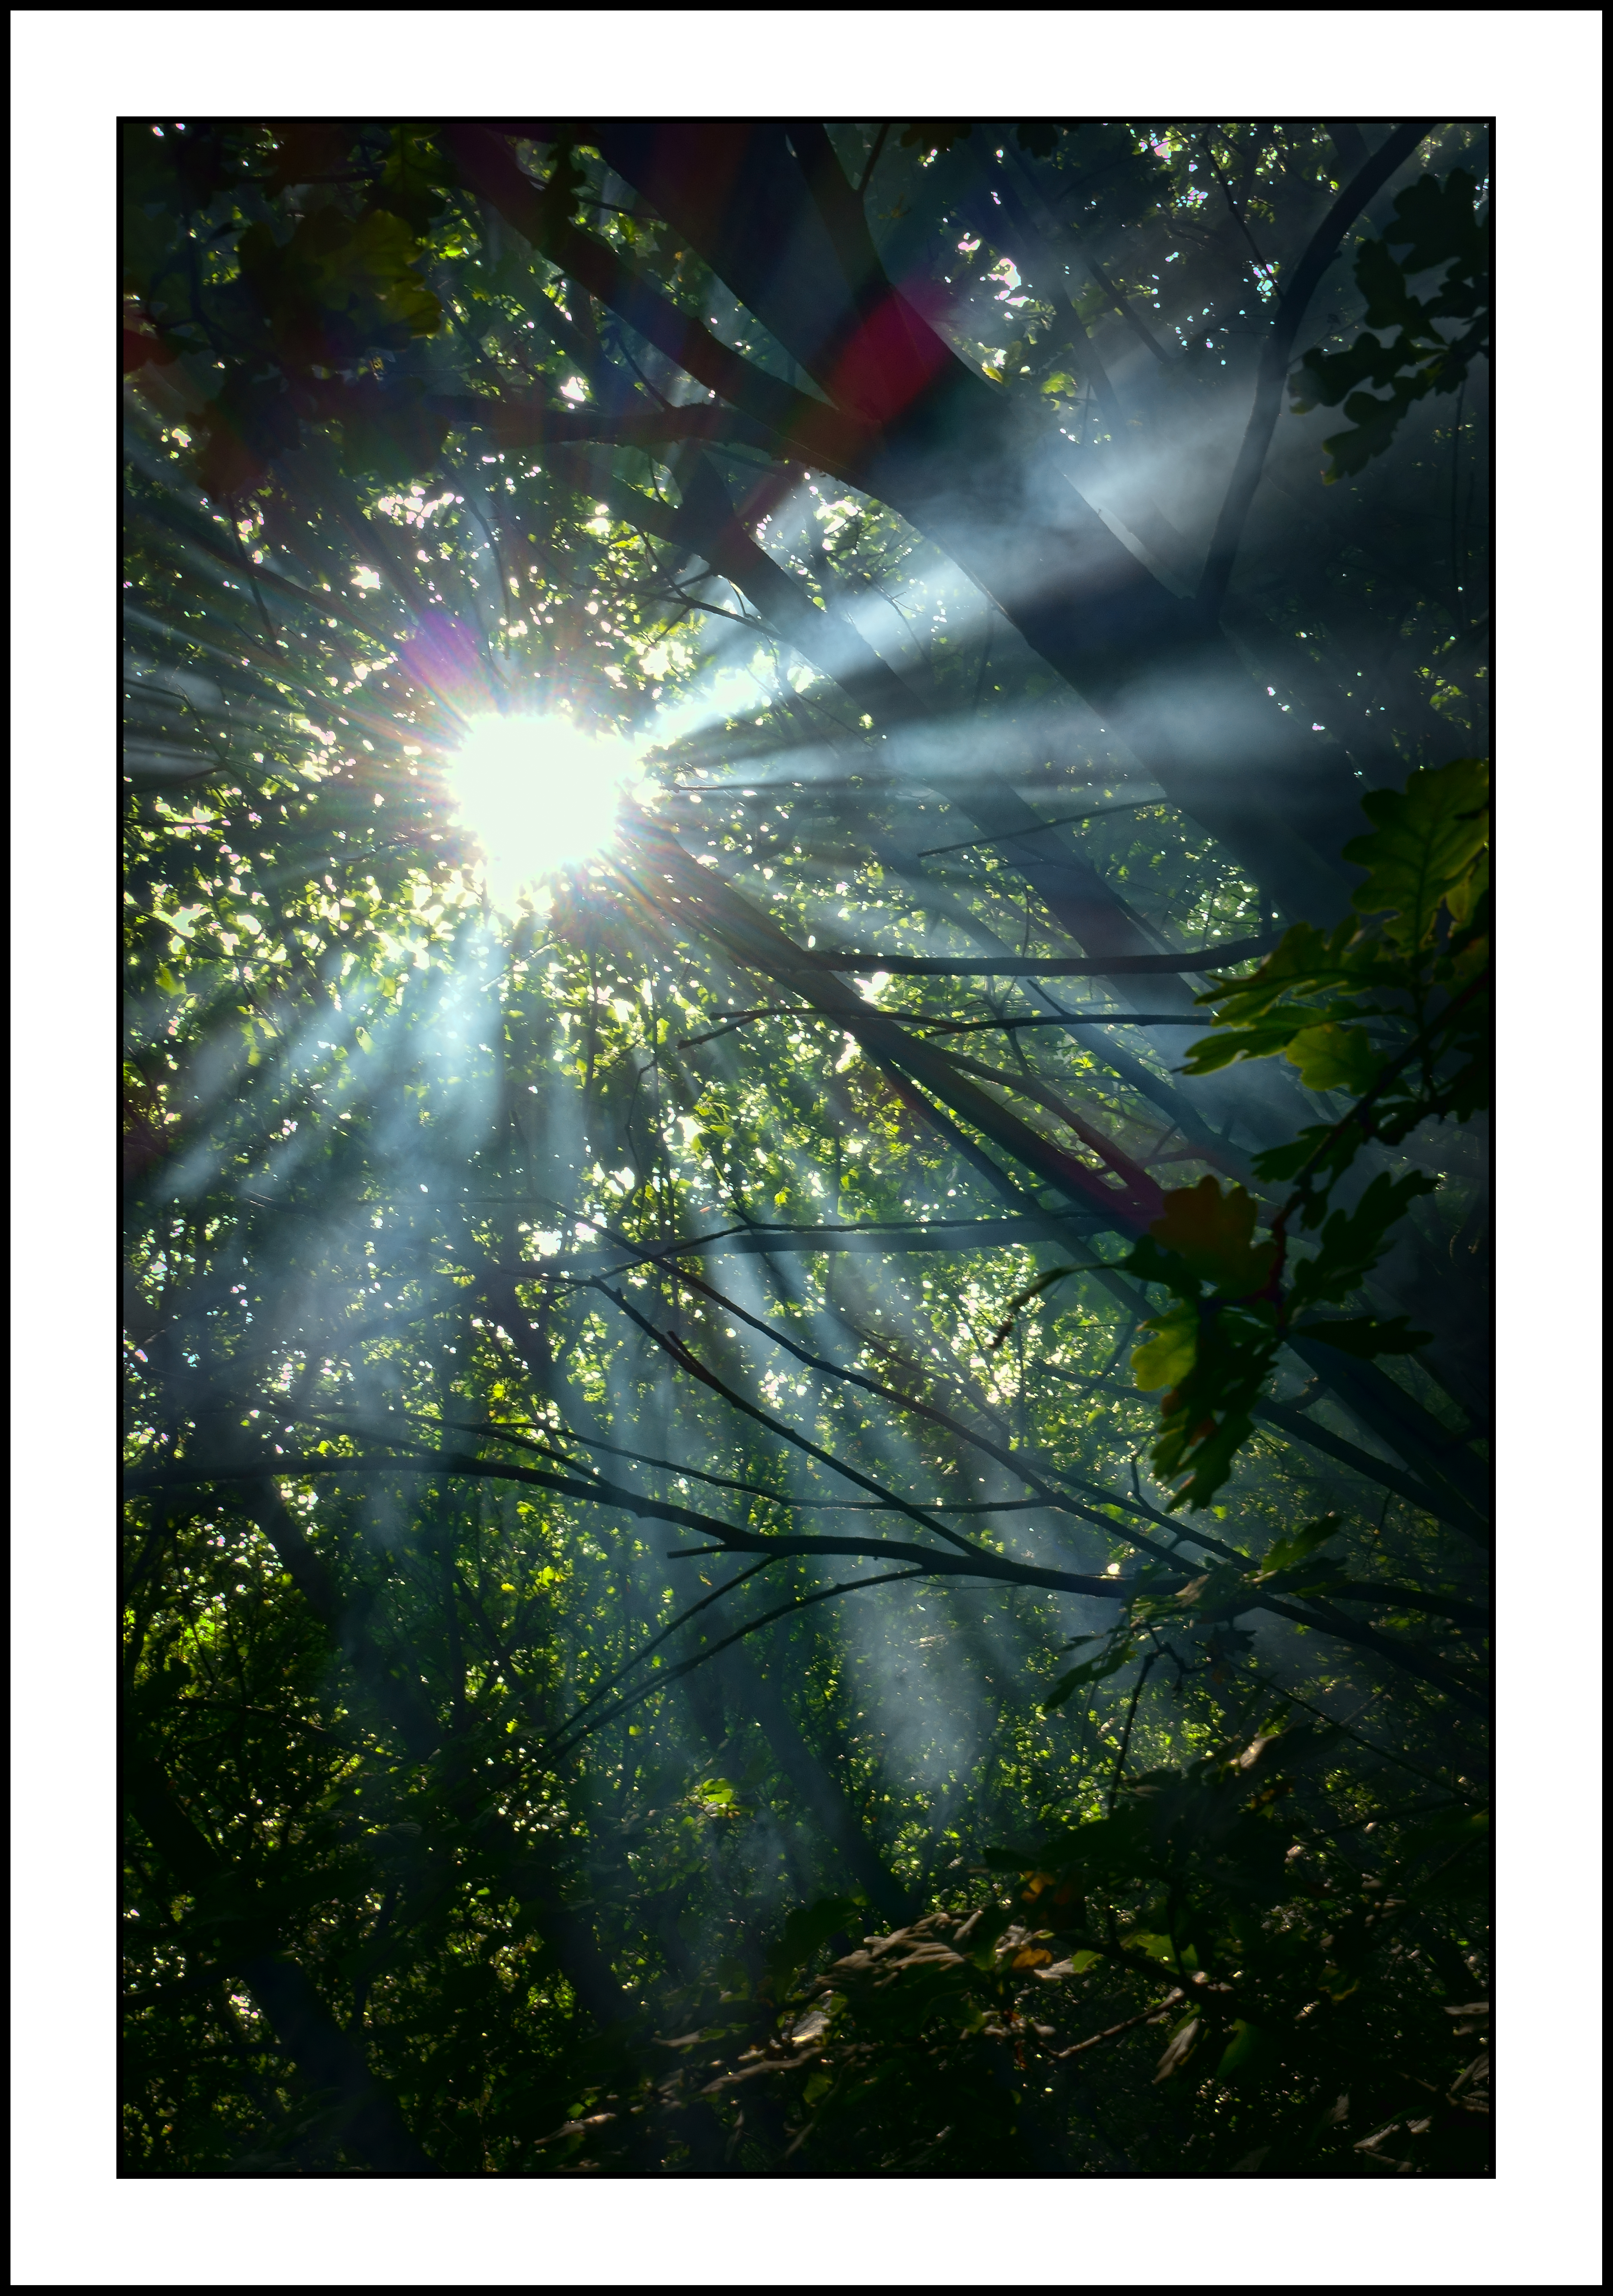
nature, forest, branch, sunshine, sun, white, sunlight, dark, green, jungle, blue, sunburst, trees, woods, yorkshire, branches, sony, wakefield, woodland, habitat, compact, thick, starburst, tangled, outwood, lofthouse, modern art